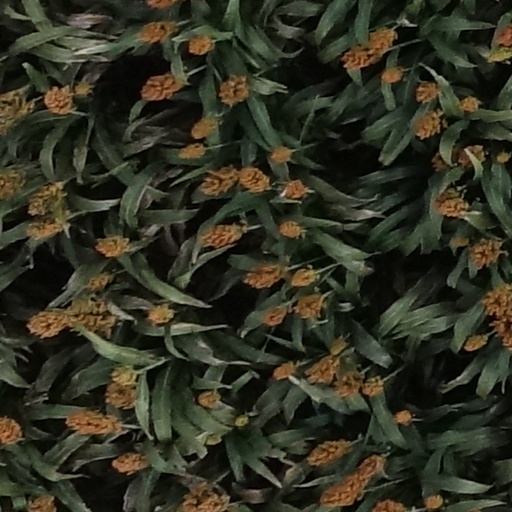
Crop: sorghum